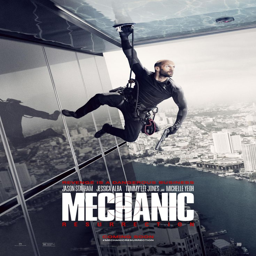
return to the main poster page for mechanic : resurrection